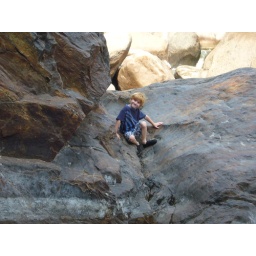
He found a shortcut over these rocks to the natural water slide.